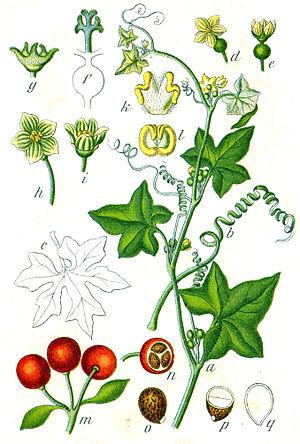
La Bryone dioïque est une plante herbacée vivace par sa racine, de la famille des Cucurbitacées. C'est une plante grimpante des haies, aux baies rouges. Sa racine charnue est amylacée et fortement purgative.